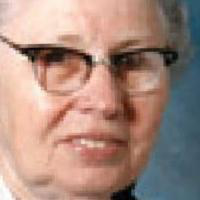
Age group: age 80 +